Paul Mattick

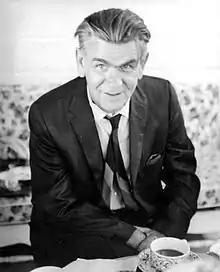
Mattick in 1973

Paul Mattick Sr. (March 13, 1904 – February 7, 1981) was a German-American Marxist political writer, activist, and theorist, associated with the council communist movement. Throughout his life, Mattick was critical of capitalism, Bolshevism, and Keynesian economics. His work focused on the critique of political economy, crisis theory, and the self-emancipation of the working class.